Morihei Ueshiba

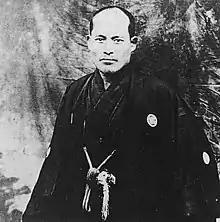
Morihei Ueshiba at around 35 years old (1918)

In the early part of the 20th century, the prefectural government of Hokkaido, Japan's northernmost island, were offering various grants and incentives for mainland Japanese groups willing to relocate there. At the time, Hokkaido was still largely unsettled by the Japanese, being occupied primarily by the indigenous Ainu. In 1910, Ueshiba travelled to Hokkaido in the company of his acquaintance Denzaburo Kurahashi, who had lived on the northern island before. His intent was to scout out a propitious location for a new settlement, and he found the site at Shirataki suitable for his plans. Despite the hardships he suffered on this journey (which included getting lost in snowstorms several times and an incident in which he nearly drowned in a freezing river), Ueshiba returned to Tanabe filled with enthusiasm for the project, and began recruiting families to join him. He became the leader of the Kishū Settlement Group, a collective of eighty-five pioneers who intended to settle in the Shirataki district and live as farmers; the group founded the village of Yubetsu (later Shirataki village) in August, 1912. Much of the funding for this project came from Ueshiba's father and his brothers-in-law Zenzo and Koshiro Inoue. Zenzo's son Noriaki was also a member of the settlement group.